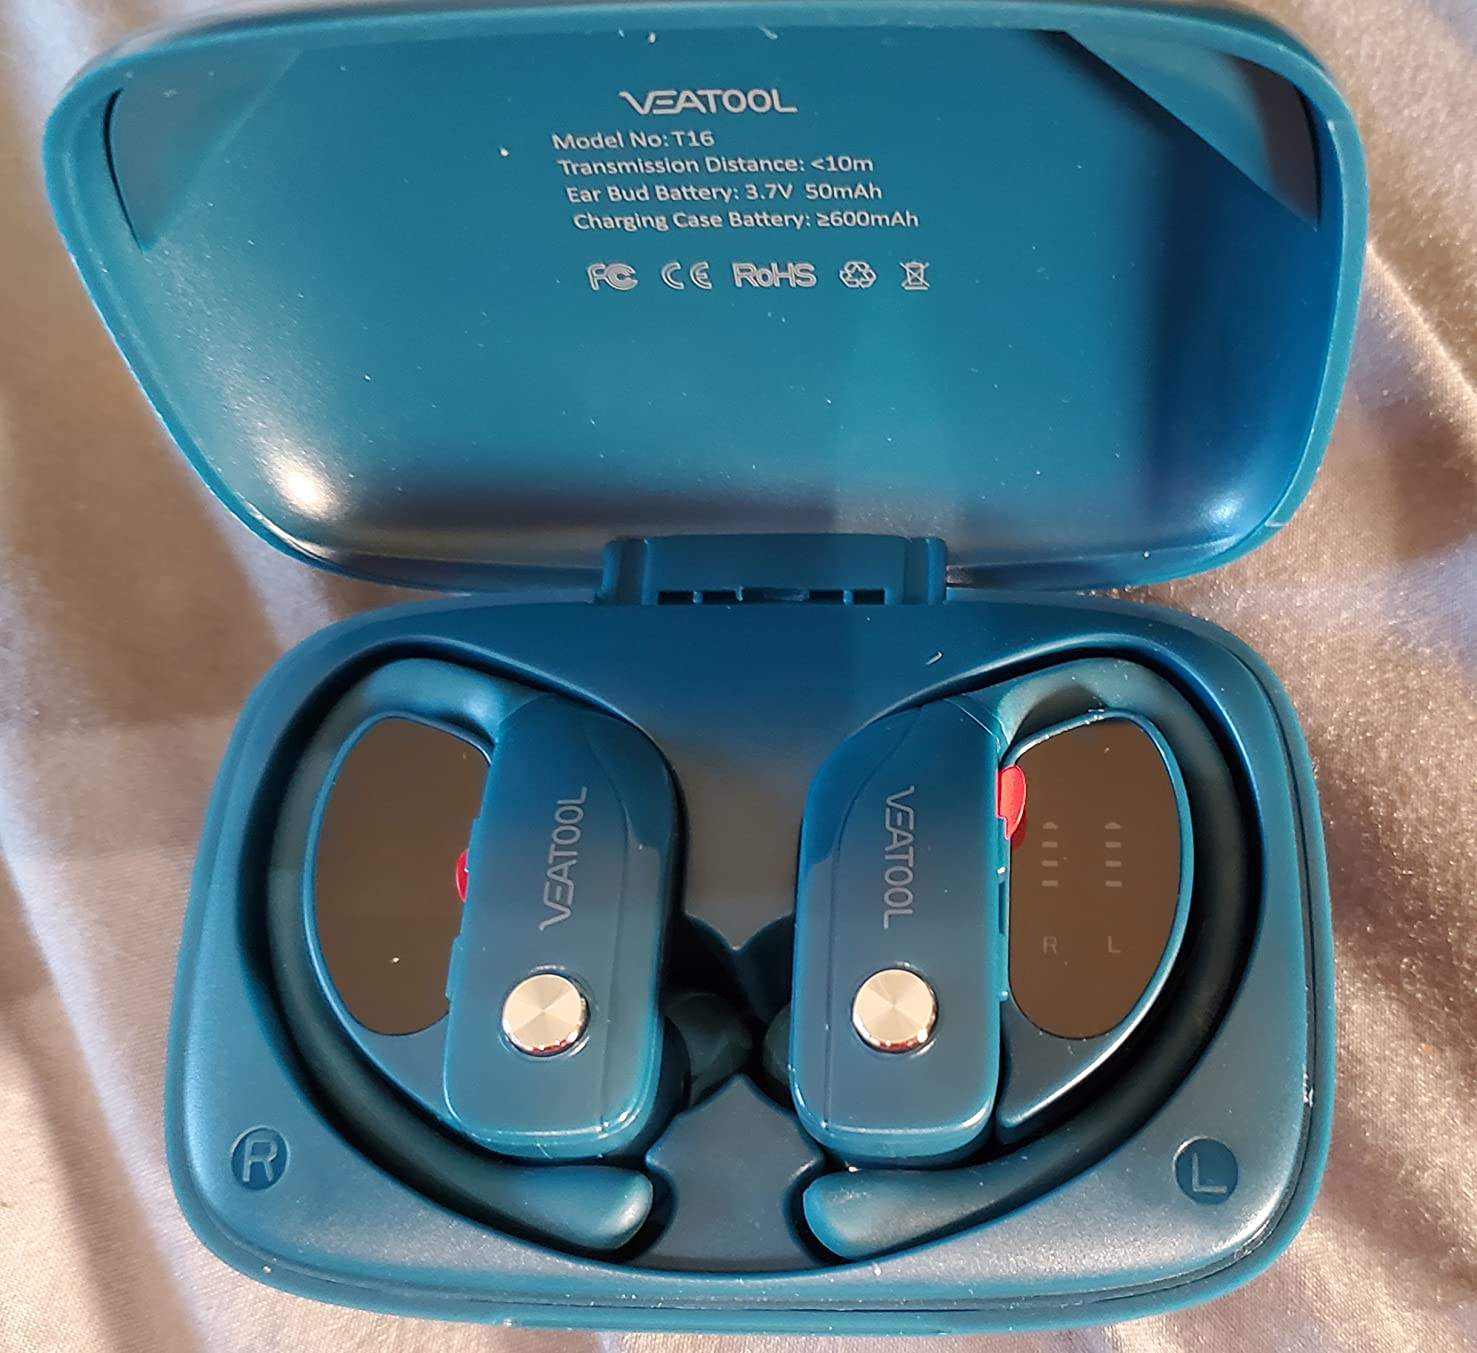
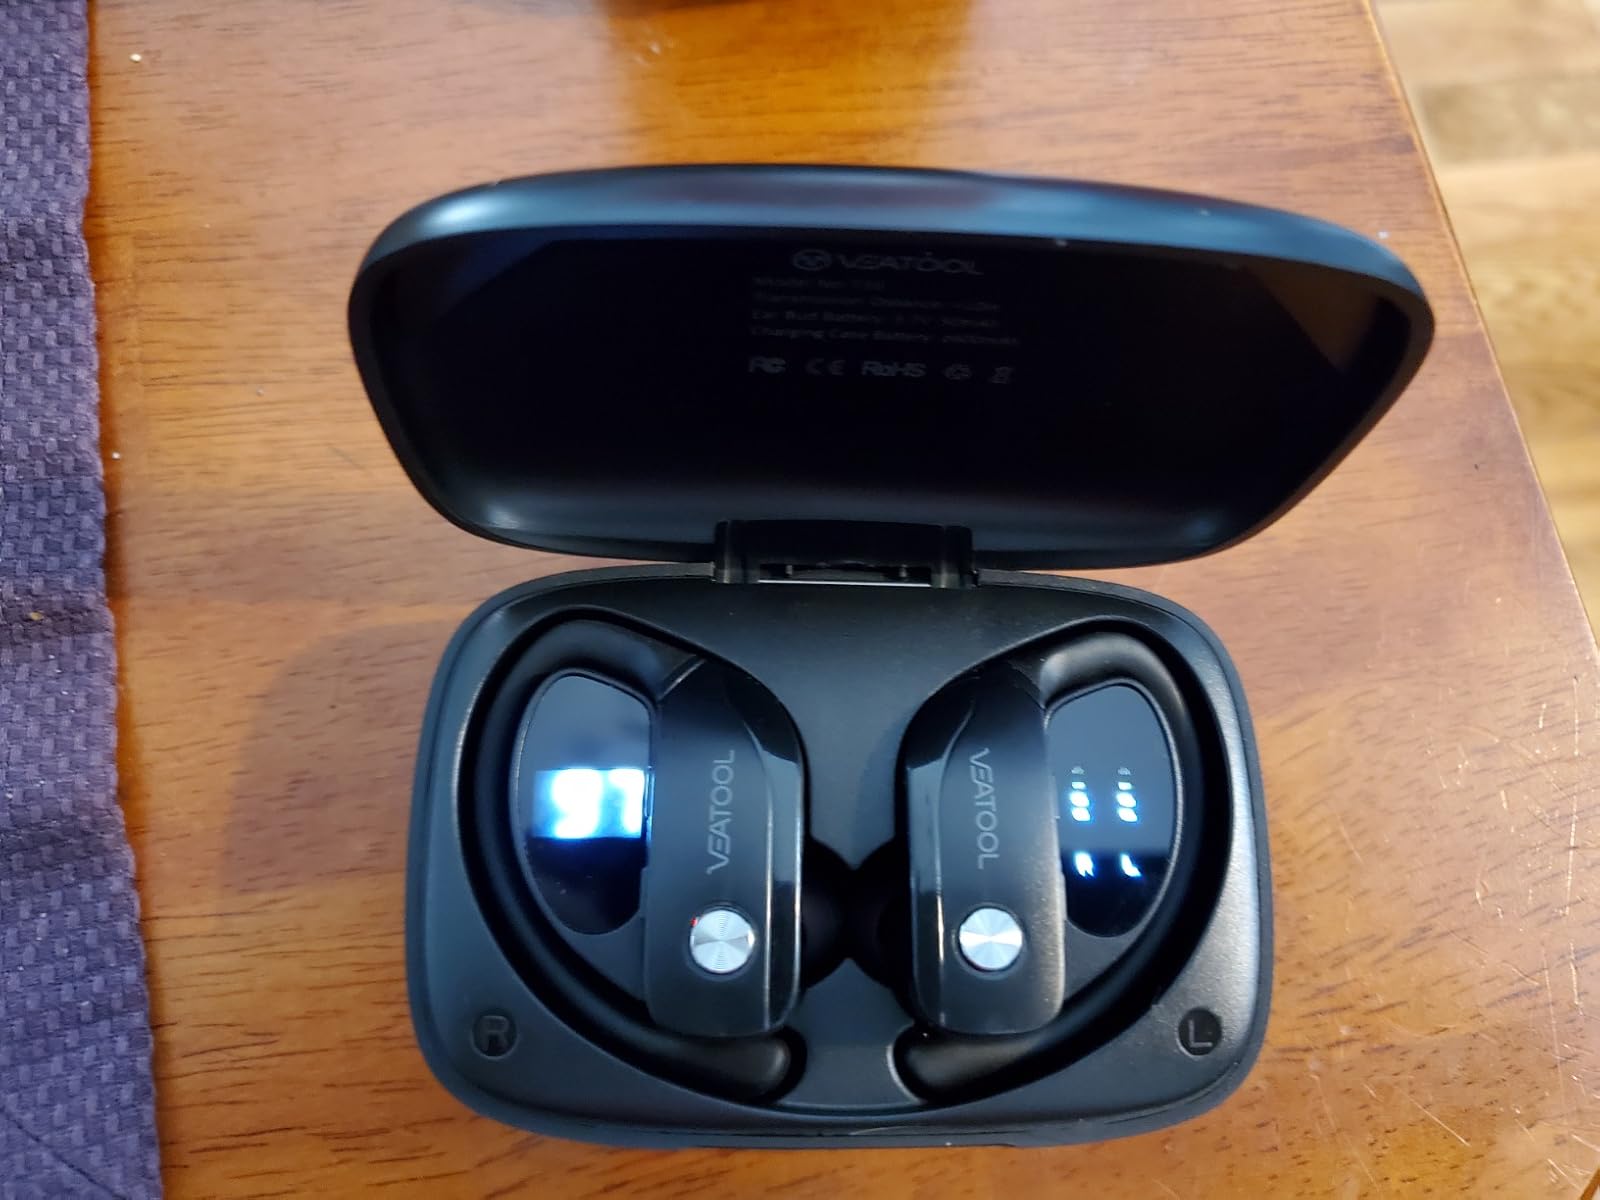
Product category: earbuds
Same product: no